Plato Malozemoff

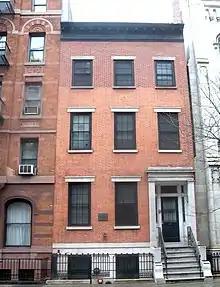
Plato Malozemoff House, New York

Malozemoff and his wife, Alexandria, had two children. He died on August 8, 1997, in Greenwich, Connecticut.